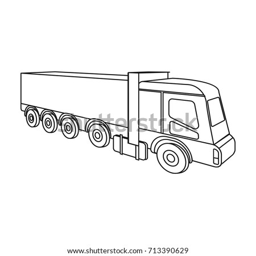
a large truck for the transport of goods .